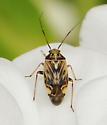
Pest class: lygus_bug